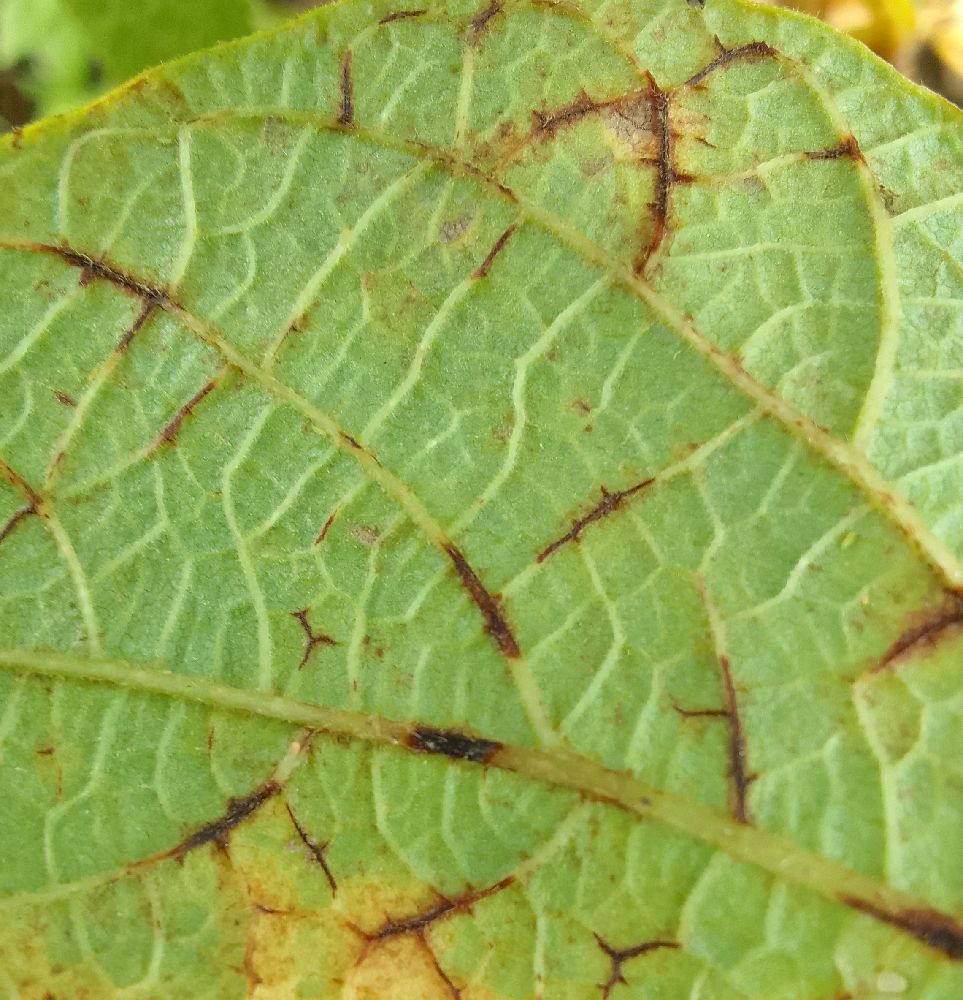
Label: anthracnose